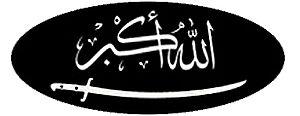
Dokou Khamatovitch Oumarov ou Doku Umarov ou Dokka Umarov, également connu sous le nom d'émir Abou Ousman est un islamiste tchétchène.
Aslambek Vadalov, né le 3 avril 1971 à Ishkoy-Yurt en RSSA tchétchéno-ingouche, est un chef rebelle tchétchène. Il a été annoncé qu'il était devenu le deuxième émir de l'« émirat du Caucase », le 1ᵉʳ août 2010, après que Dokou Oumarov ait démissionné de son poste et nommé Vadalov en disant que « le djihad doit être mené par de plus jeunes et plus énergiques commandants ». La démission d'Oumarov a ensuite été démentie.